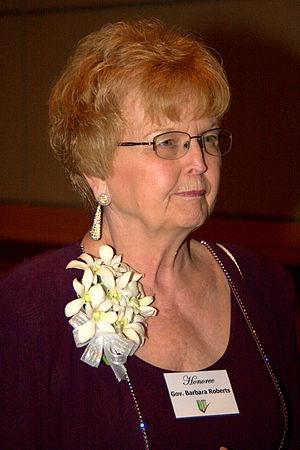
Barbara Roberts, née le 21 décembre 1936, est une femme politique américaine. Membre du Parti démocrate, elle est la première femme et la 34ᵉ gouverneur de l'Oregon entre 1991 et 1995.